Louisiana Creole people

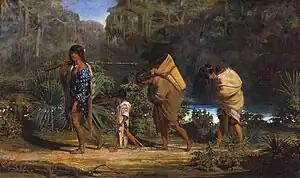
Louisiana Indians walking along a bayou (Alfred Boisseau, 1847)

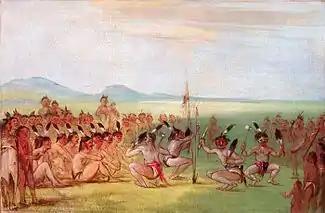
A Choctaw Eagle dance

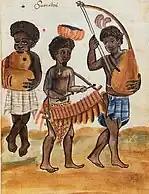

New France wished to make Native Americans subjects of the king and good Christians, but the distance from Metropolitan France and the sparseness of French settlement intervened. In official rhetoric, the Native Americans were regarded as subjects of the Viceroyalty of New France, but in reality, they were largely autonomous due to their numerical superiority. The colonial authorities (governors, officers) did not have the human resources to establish French law and customs, and instead often compromised with the locals.